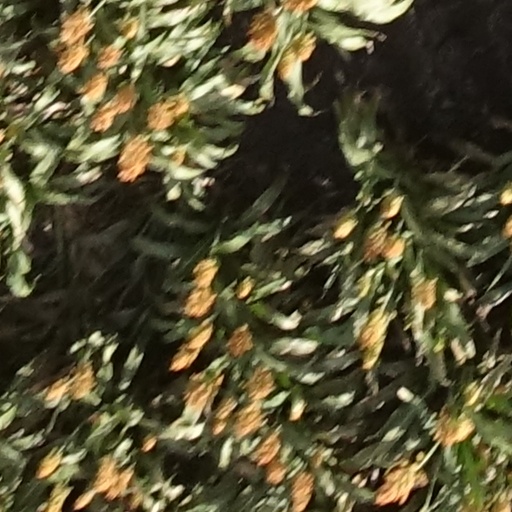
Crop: sorghum